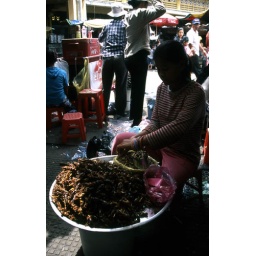
11/07/2004 - Phnom PenhKhmer girl places cockroaches into bags at the central market in Phnom Penh.